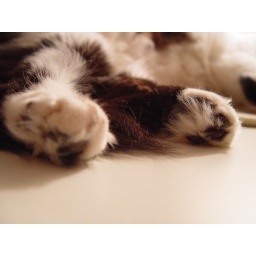
Dasie's feet. I love how she has black fur around her black pads on otherwise white toes.